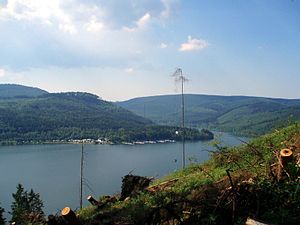
Langelsheim / Geografi
Søen der er resultatet af opstemningen
Langelsheim er en by i Landkreis Goslar, i den tyske delstat Niedersachsen med 11.684 indbyggere. Den ligger ved nordenden af mittelgebirgekæden Harzen,